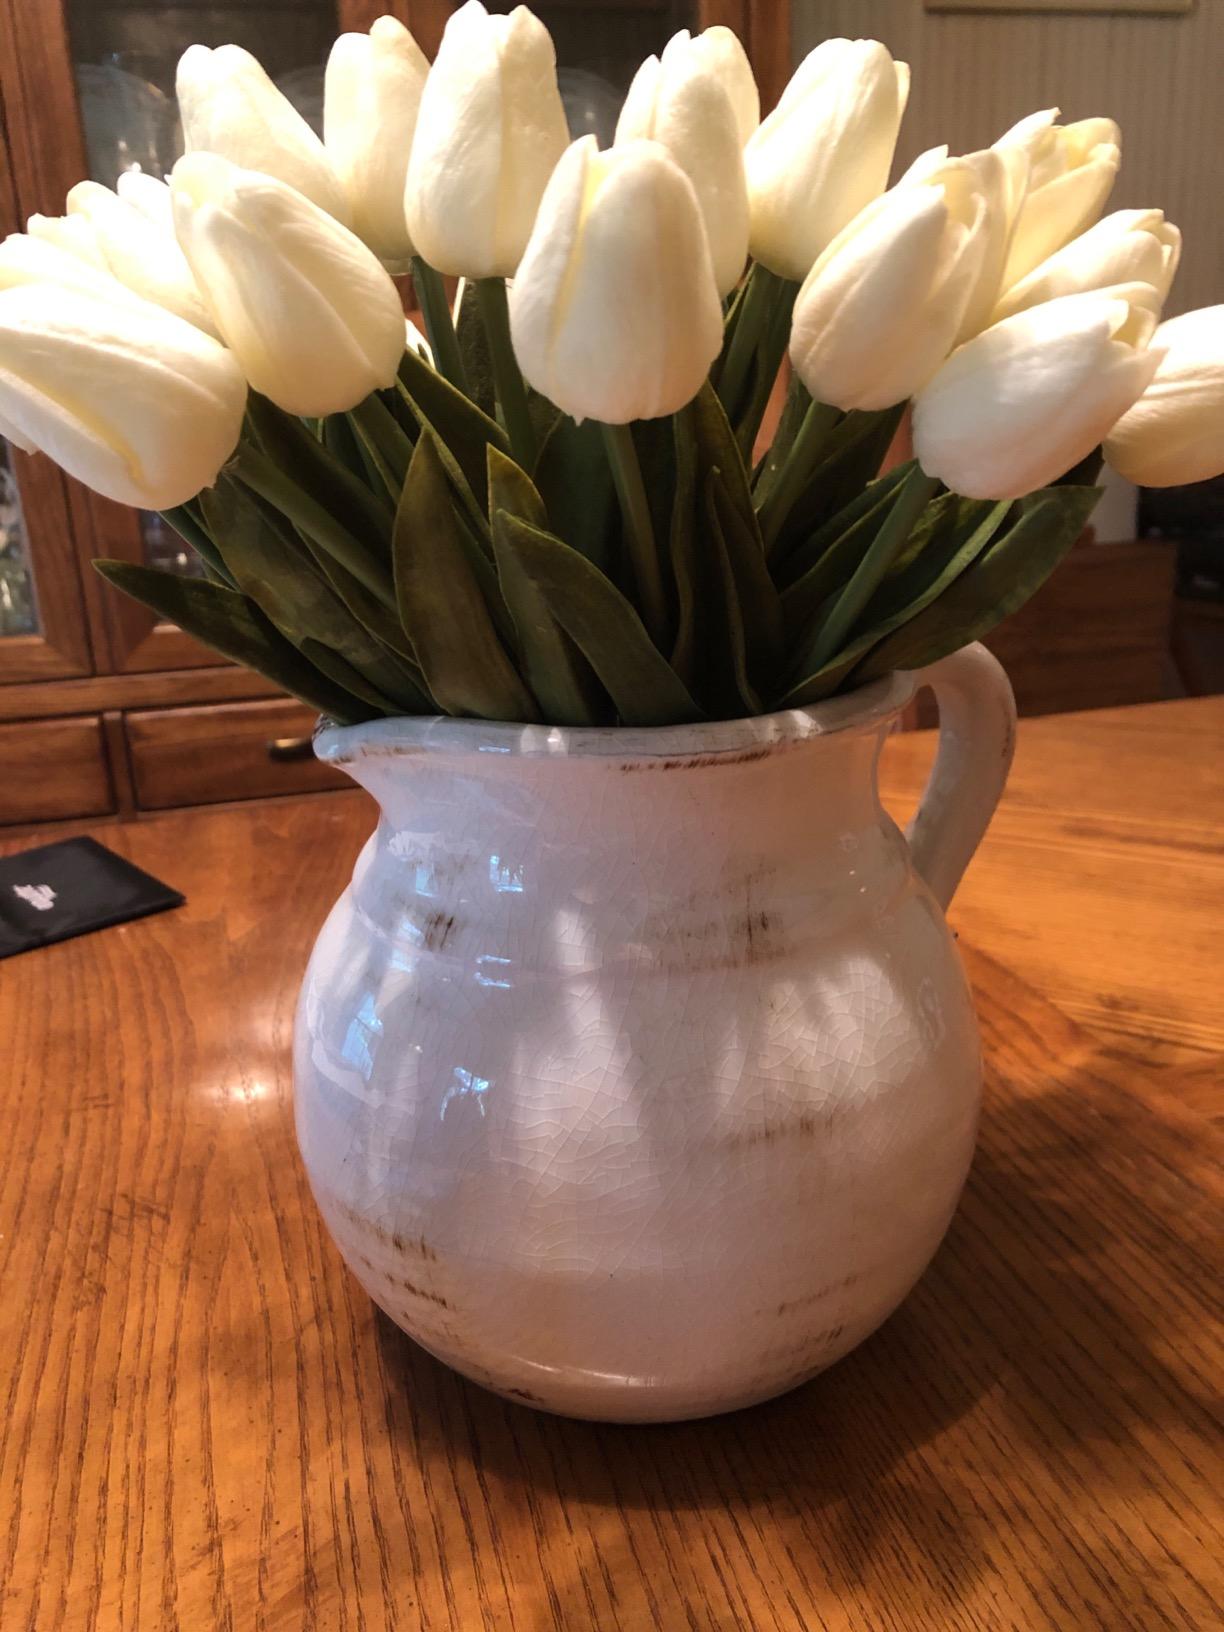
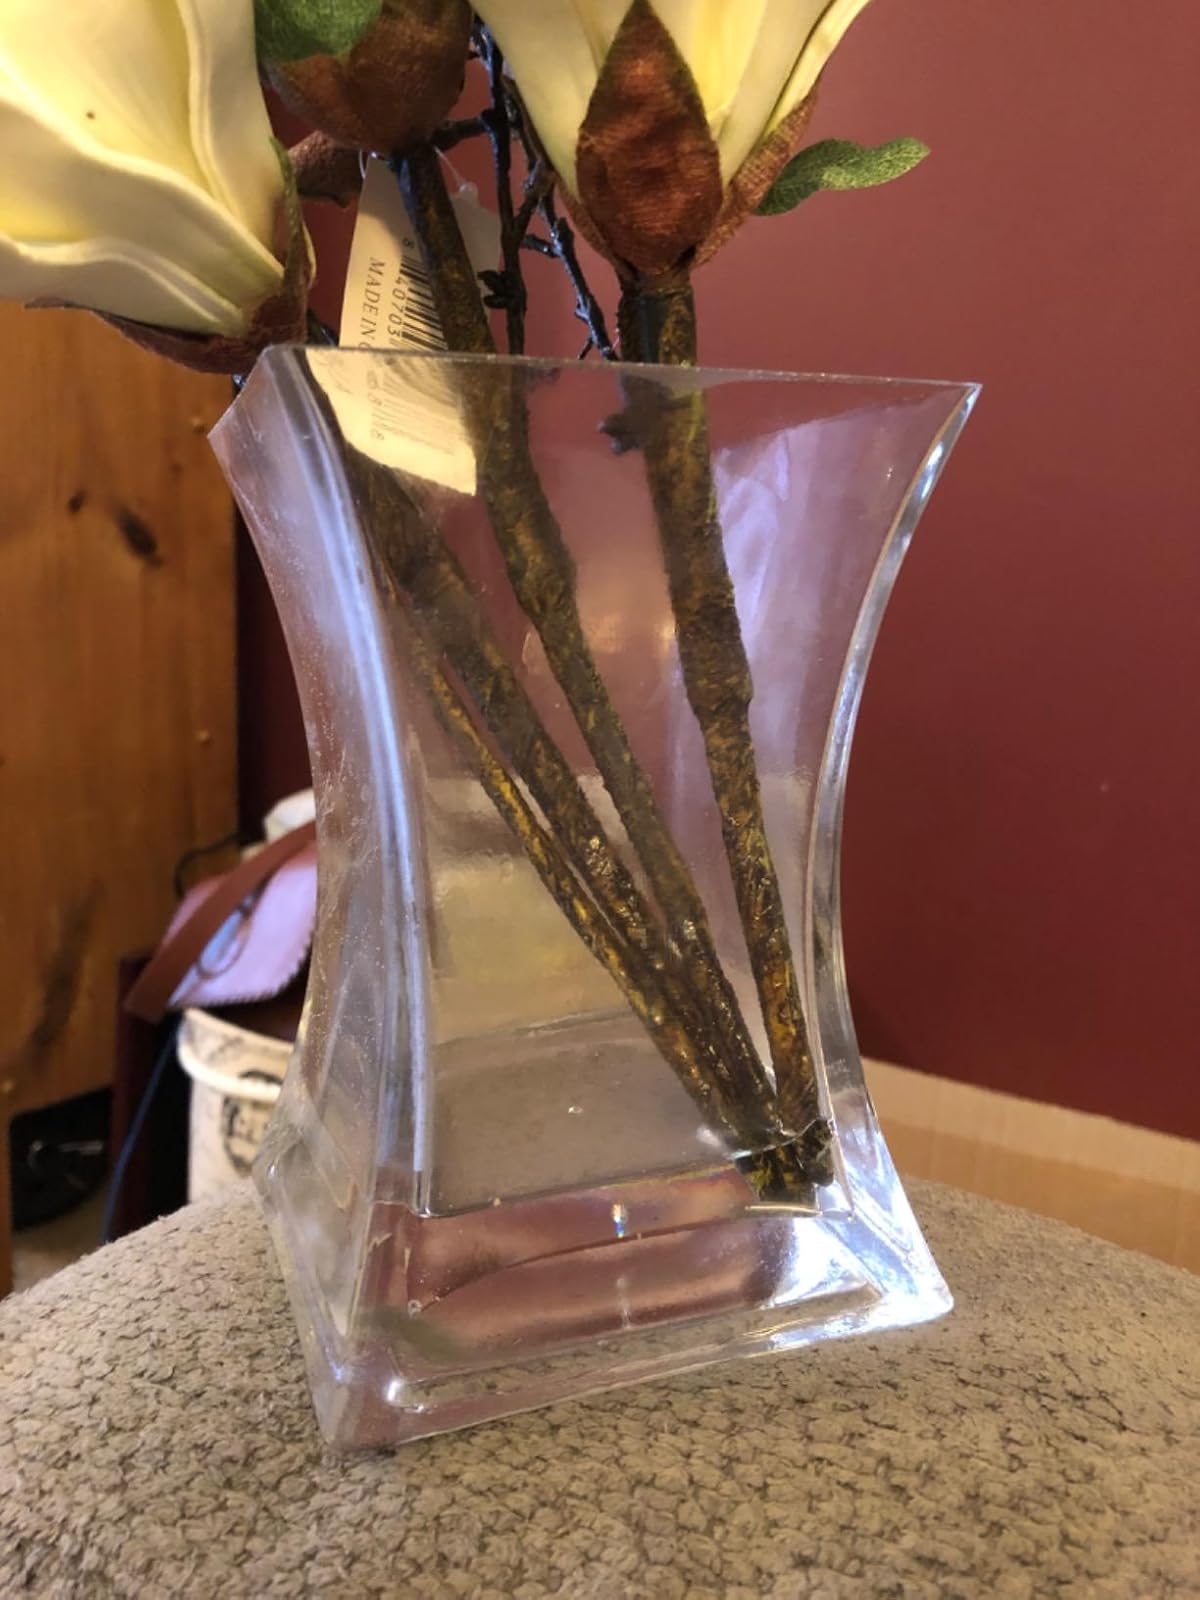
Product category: vase
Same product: no